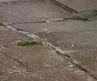
Surface type: concrete plates